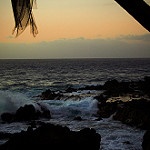
Label: sea